The Flying Mountain

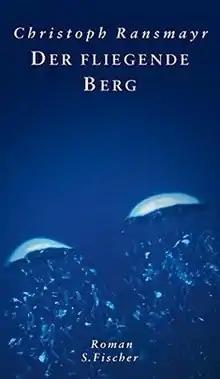
First edition (German)

The Flying Mountain is 2006 novel by the Austrian writer Christoph Ransmayr. It tells the story of two brothers who travel from Ireland to Transhimalaya to climb a yet unclimbed mountain. The text uses line breaks and is close to blank verse.